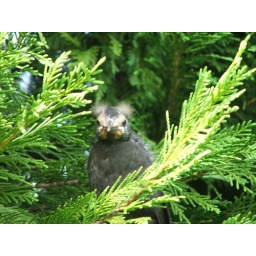
Cute Baby black bird found,taking a rest. Mother had nest in our Leyland Cyphress Tree.